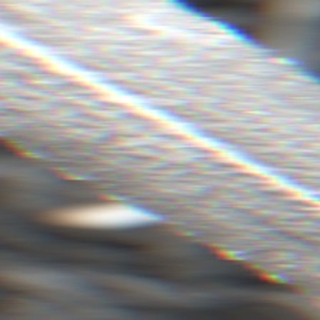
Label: sugarcane_bacterial_blight